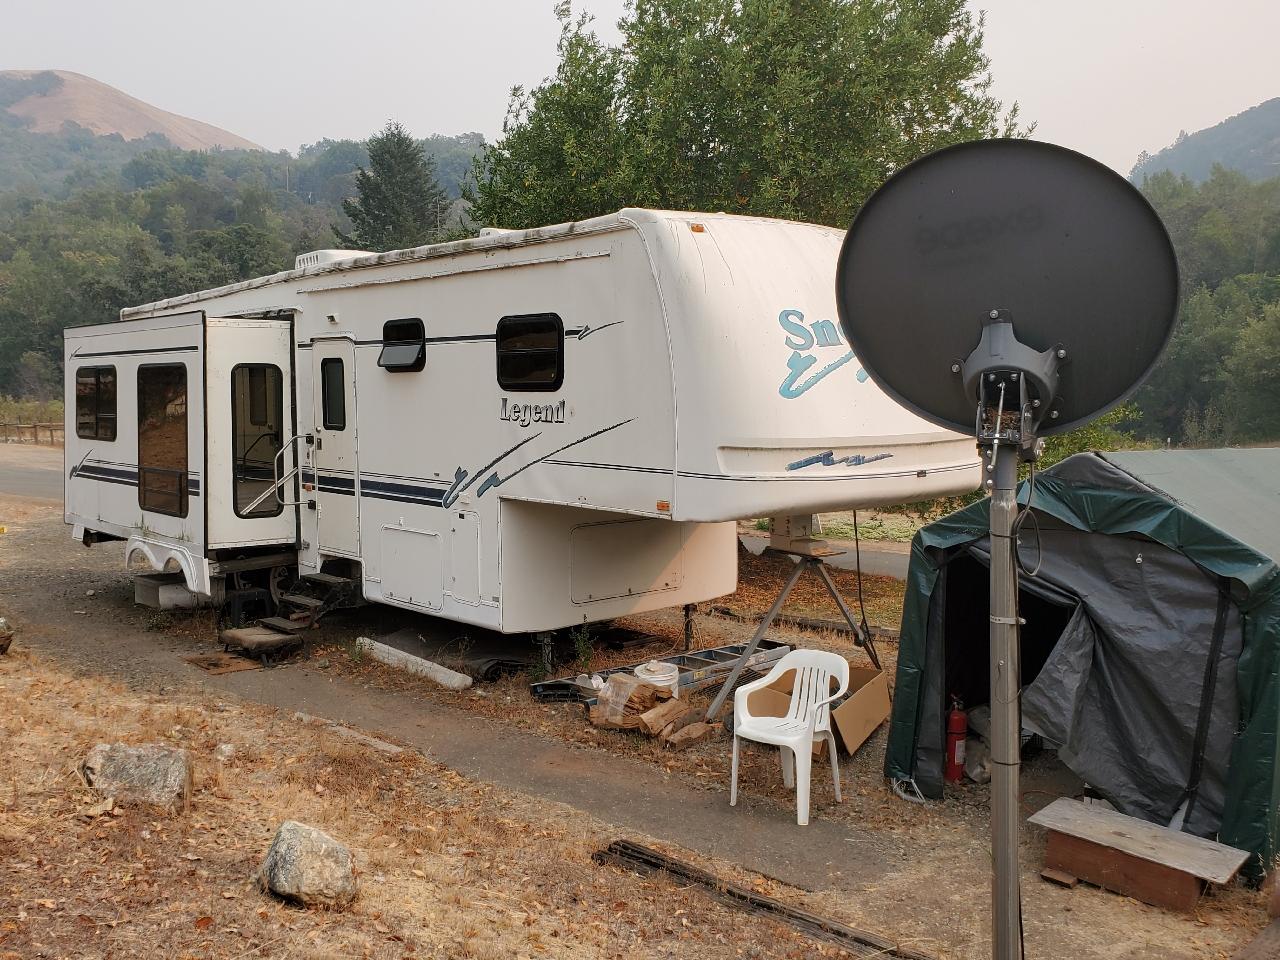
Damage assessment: no_damage